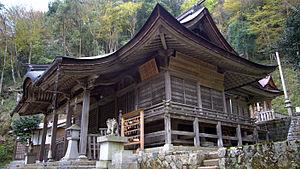
Le Suwa-jinja est un sanctuaire shinto situé à Chizu, Tottori, préfecture de Tottori au Japon. Connu du temps des invasions mongoles, le sanctuaire est réputé pour ses zelkovas et ses momiji. Le honden date de 1832.